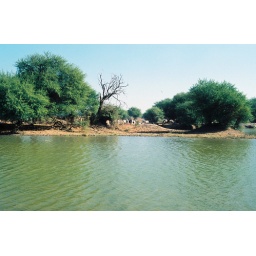
A bit of water, a herd of cows standing behind it in the dried-up fields.